Westland, Michigan

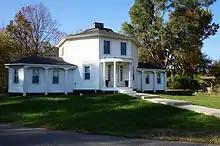
The Octagon House, part of the Westland Historical Park

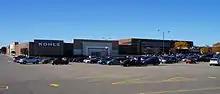
The Westland Shopping Center

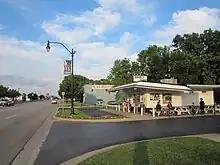
View from Ford Road (M-153) in central Westland, MI

During the 18th century, the area was inhabited by the people of a Potawatomi Native American village. Other tribes, particularly three Algonquian tribes, used the area as hunting territory. Though white settlers did not begin to settle the area until about 1824, they began passing through at the beginning of the 19th century.